Immunity (medicine)

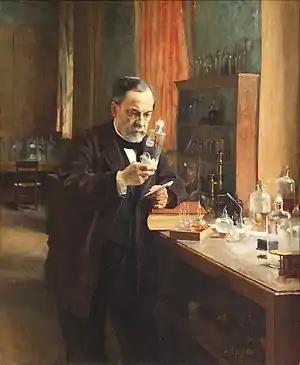
Louis Pasteur in his laboratory, 1885, by Albert Edelfelt

In 1888 Emile Roux and Alexandre Yersin isolated diphtheria toxin, and following the 1890 discovery by Behring and Kitasato of antitoxin based immunity to diphtheria and tetanus, the antitoxin became the first major success of modern therapeutic immunology.